Apollo 14

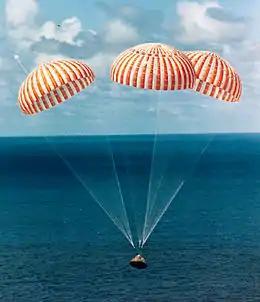
Apollo 14 landing in the South Pacific

"Antares" lifted off from the Moon at 1:48:42 pm EST (18:48:42 UTC) on February 6, 1971. Following the first direct (first orbit) rendezvous on a lunar landing mission, docking took place an hour and 47 minutes later. Despite concerns based on the docking problems early in the mission, the docking was successful on the first attempt, though the LM's Abort Guidance System, used for navigation, failed just before the two craft docked. After crew, equipment, and lunar samples were transferred to "Kitty Hawk", the ascent stage was jettisoned, and impacted the Moon, setting off waves registered by the seismometers from Apollo 12 and 14.